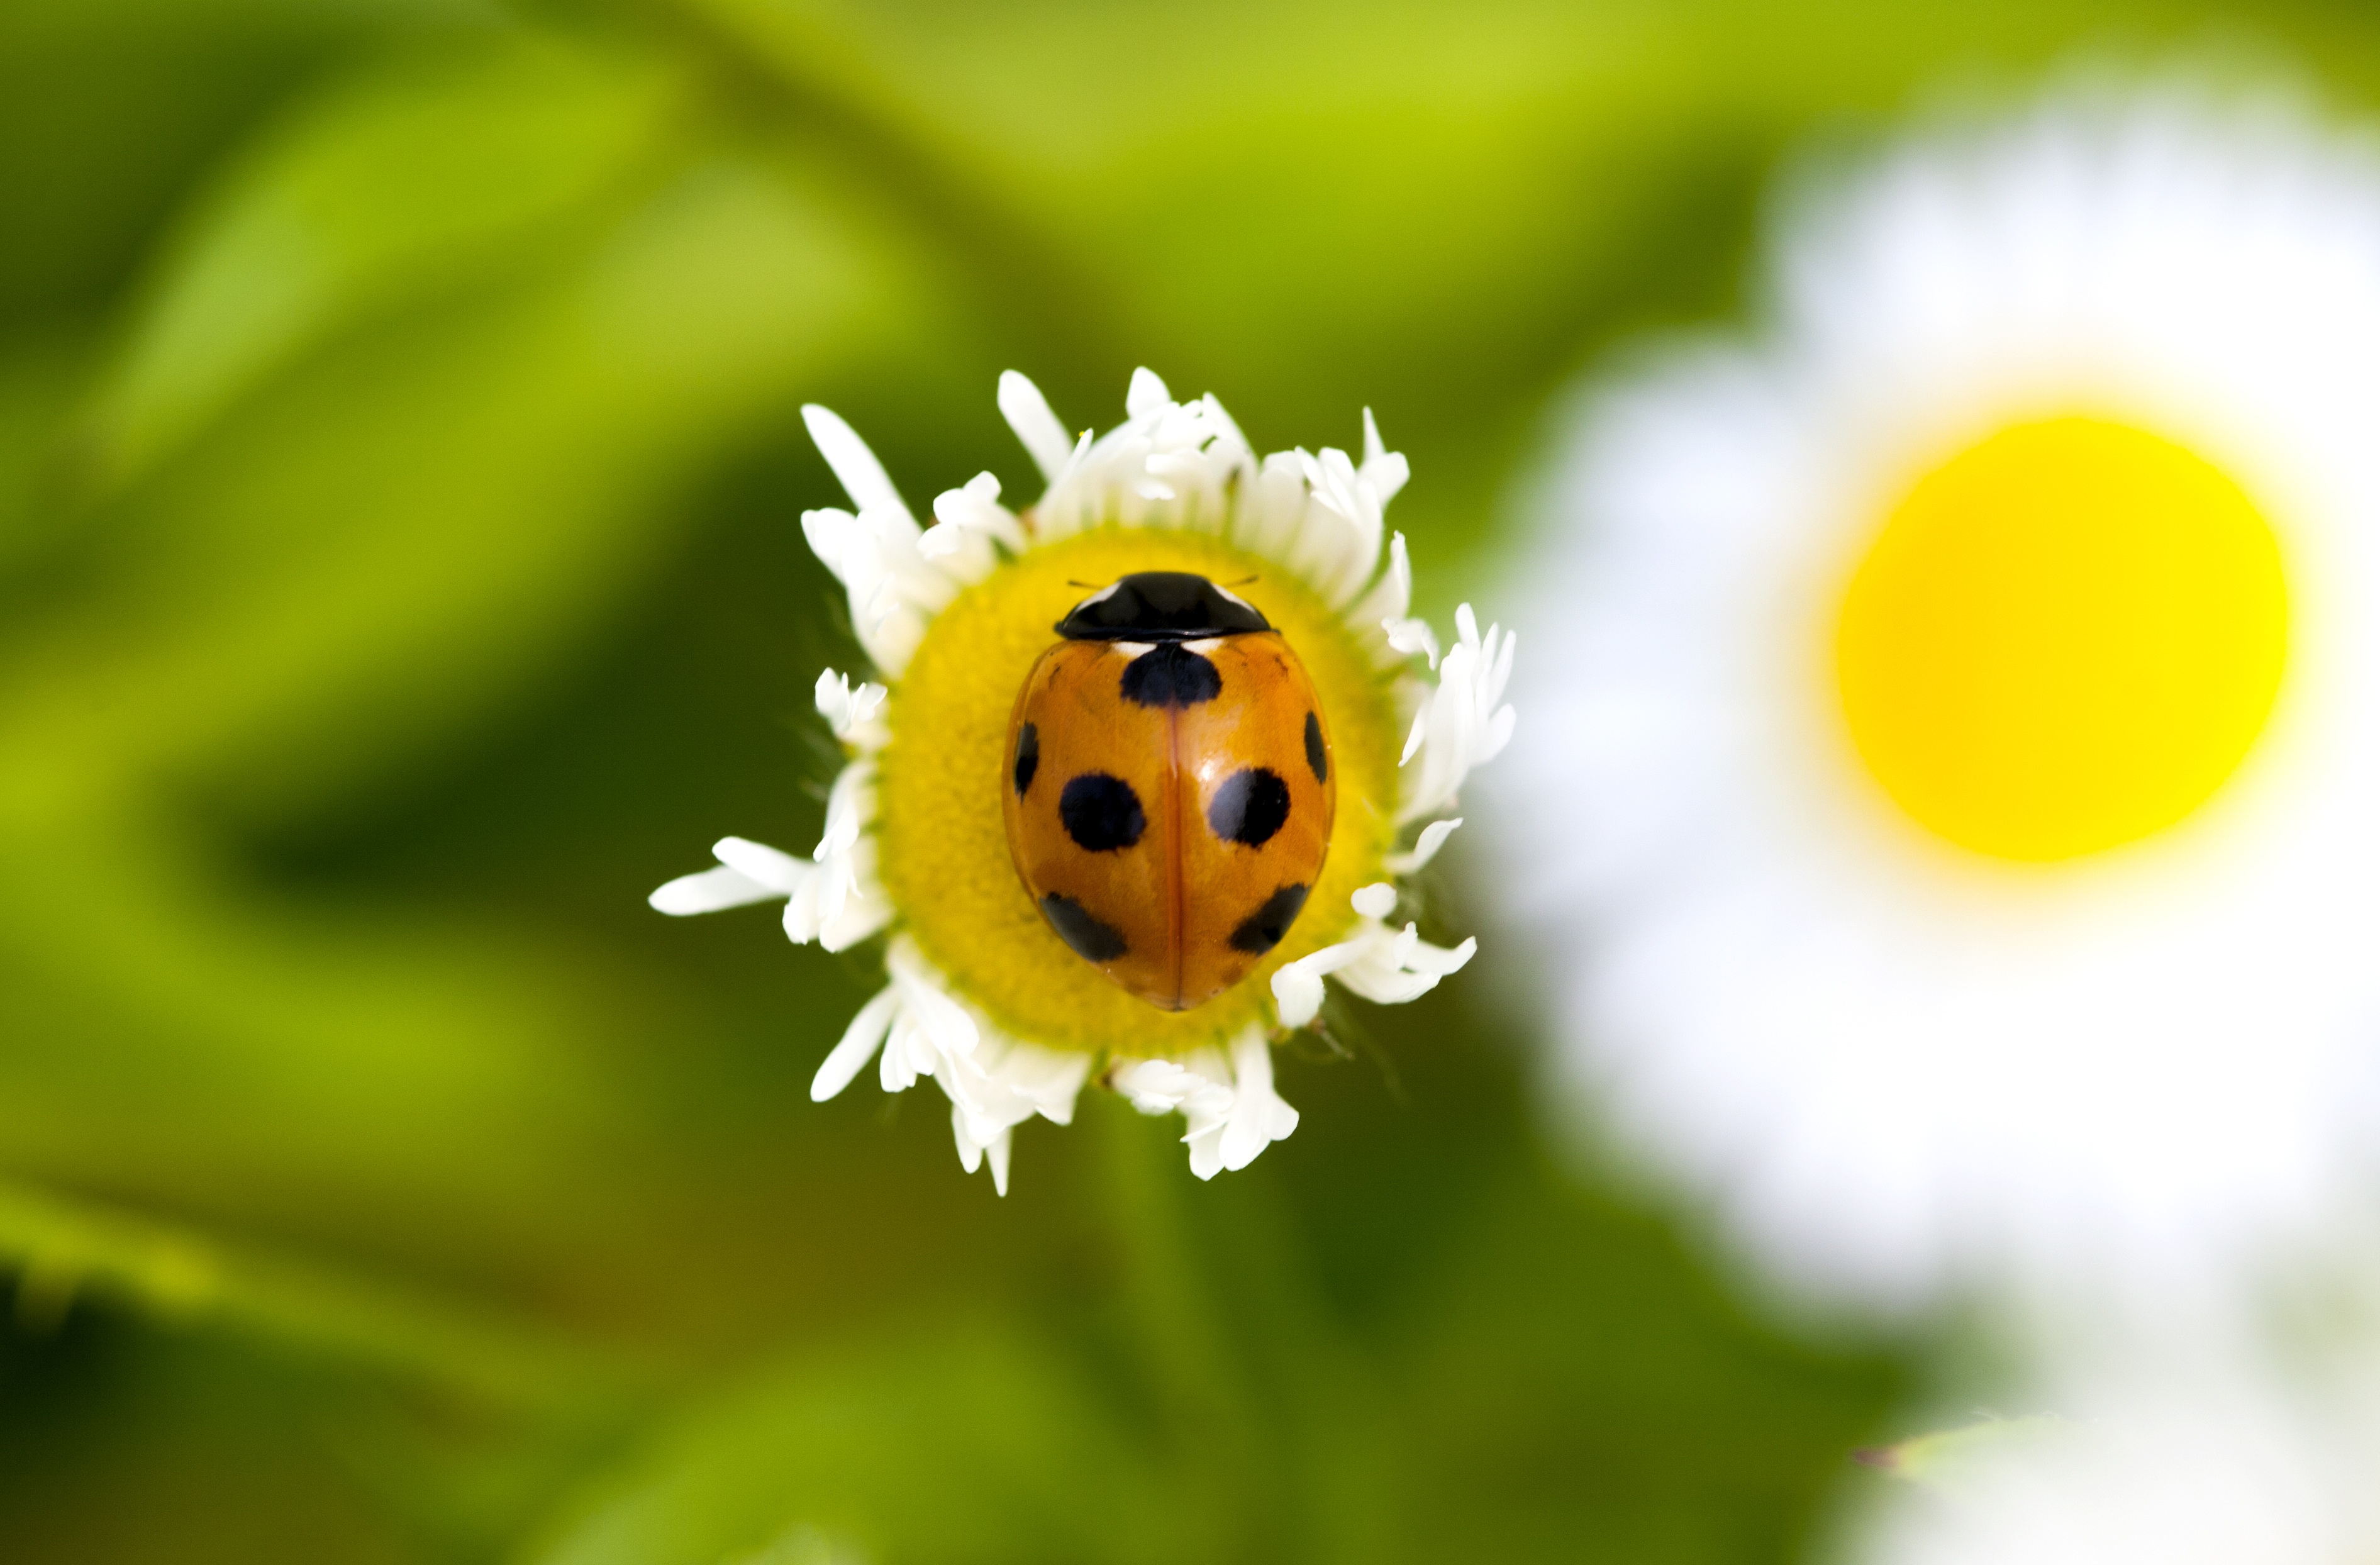
landscape, nature, outdoor, plant, photography, meadow, dandelion, leaf, flower, petal, pool, pollen, green, insect, yellow, flora, fauna, ladybird, plants, invertebrate, wildflower, flowers, close up, bee, feel, cluster, spring flowers, nectar, bedbugs, obsession, macro photography, white flowers, tabitha, flowering plant, daisy family, dandelion flower, little flower, ladybug bedbugs, pulkkot, land plant, moths and butterflies